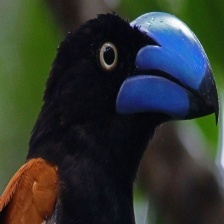
Species: HELMET VANGA
Scientific name: EURYCEROS PREVOSTII